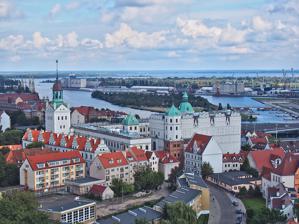
Building: Ducal Castle, Szczecin
Country: Poland
Year built: 1346
Castle in Poland Ducal Castle General view of the castle General information Architectural style Gothic , Pomeranian mannerism Town or city Szczecin Country Poland Coordinates 53°25′34″N 14°33′37″E / 53.42611°N 14.56028°E / 53.42611; 14.56028 Construction started 1346 Completed 1428 Renovated 1958–1980 Design and construction Architect(s) Wilhelm Zachariasz Italus (mannerist reconstruction) The Ducal Castle , also known as the Pomeranian Dukes' Castle , and Szczecin Castle , is a renaissance castle in the city of Szczecin , Poland, located at the Castle Hill in the Stare Miasto ( Old Town ) neighbourhood, near the Oder river. It is built in the gothic and Pomeranian mannerism architectural style. The castle was the seat of the dukes of Pomerania-Stettin of the House of Pomerania , who ruled the Duchy of Pomerania from 1121 to 1637. The building history originates in 1346, when Duke Barnim III began the construction of the ducal housing complex, and continues to 1428, when, under the rule of Casimir V , it was expanded, forming the castle. Currently, it is one of the largest cultural centres in the West Pomeranian Voivodeship , Poland. History Barnim the Great of Pomerania-Stettin erected the castle within Szczecin's walls against the will of the burghers in 1346; an older Pomeranian fortification had been leveled in 1249. In 1490 the castle was partially reconstructed for Bogusław X 's wedding with Anna Jagiellonka (daughter of King Casimir IV Jagiellon ). Between 1573 and 1582 the castle was rebuilt again, this time in the mannerist style for Duke John Frederick by Italian stonemasons according to design by Wilhelm Zachariasz Italus. Two new wings were added to close the courtyard before the medieval southern and eastern wings. The main gate was adorned with ducal crest, the eastern wing was enhanced and the northern wing was intended for chapel. In 1648, due to the tenets of the Peace of Westphalia , the castle become a seat of Swedish governor. Before 1705, another reconstruction prepared the castle for the Queen of Poland , Catherine Opalińska , who lived here with her daughters Anna and Marie Leszczyńska (future Queen of France ) and a small court between 1705 and 1711. In 1711 King Stanisław I Leszczyński , seeking refuge from pursuing Saxon and Russian forces, joined his wife and daughters at the castle. After the Great Northern War , in 1720, the city of Stettin become Prussian and the castle was allocated to the garrison commander Christian August, Prince of Anhalt-Zerbst , whose daughter Sophie Friederike Auguste (the future Catherine II of Russia ) was born here in 1729 and was raised in the castle. Under Swedish and later Prussian rule, the castle was extensively modified. In 1840-1842, a tower in Classical architecture in allusion to the architecture of Karl Friedrich Schinkel was erected, and the south wing was built in the style of Frederician Rococo . Polish conservators maintain that these modifications during Prussian rule in the 19th century were barbaric, devastating the many Renaissance elements in the castle (arcades, attics, vaulting). Eventually about 60% of the castle was destroyed during World War II (August 1944). Under Polish rule, the castle was rebuilt between 1958 and 1980 with some modifications. The castle was seen as a point of contact with the lost Slavic past of Szczecin, supporting and legitimizing the expulsion of the German population and consequent Polonization of the city. The castle was restored to its original 16th-century appearance according to Matthäus Merian 's engraving of 1653 and other sources. The reference to the Renaissance appearance was important because during that time the city, then part of the Holy Roman Empire , was ruled by the House of Griffin , whose Slavic or even Piast descent is debated among historians. The castle thus became a lieu de mémoire for the new inhabitants of Szczecin. Gallery View from one of the towers The Ducal Castle in Szczecin The tower seen from the courtyard Side view with one of the towers Inner courtyard Former castle chapel Clock on the castle's clock tower One of the chambers Gate Culture and Tourism Center See also List of mannerist structures in Northern Poland Castles in Poland Notes